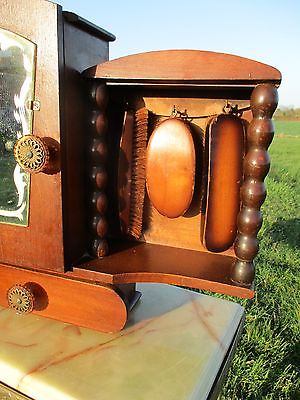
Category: cabinet